Aramoto Station

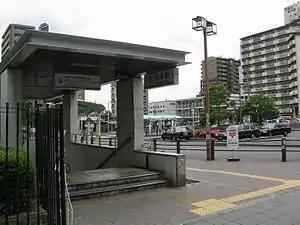
Aramoto Station Ground Entrance and Station Rotary

Aramoto Station is served by the Keihanna Line, and is located 1.2 rail kilometers from the starting point of the line at Nagata Station and 19.1 kilometers from Cosmosquare Station.